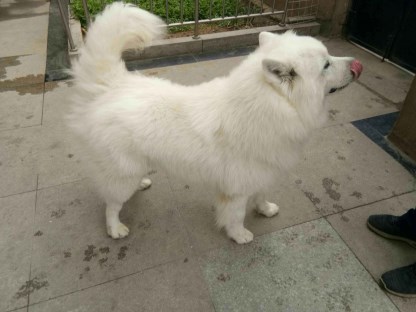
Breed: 2192-n000088-Samoyed